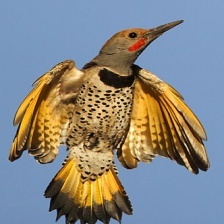
Species: GILDED FLICKER
Scientific name: COLAPTES AURATUS